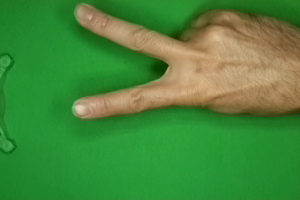
Label: scissors